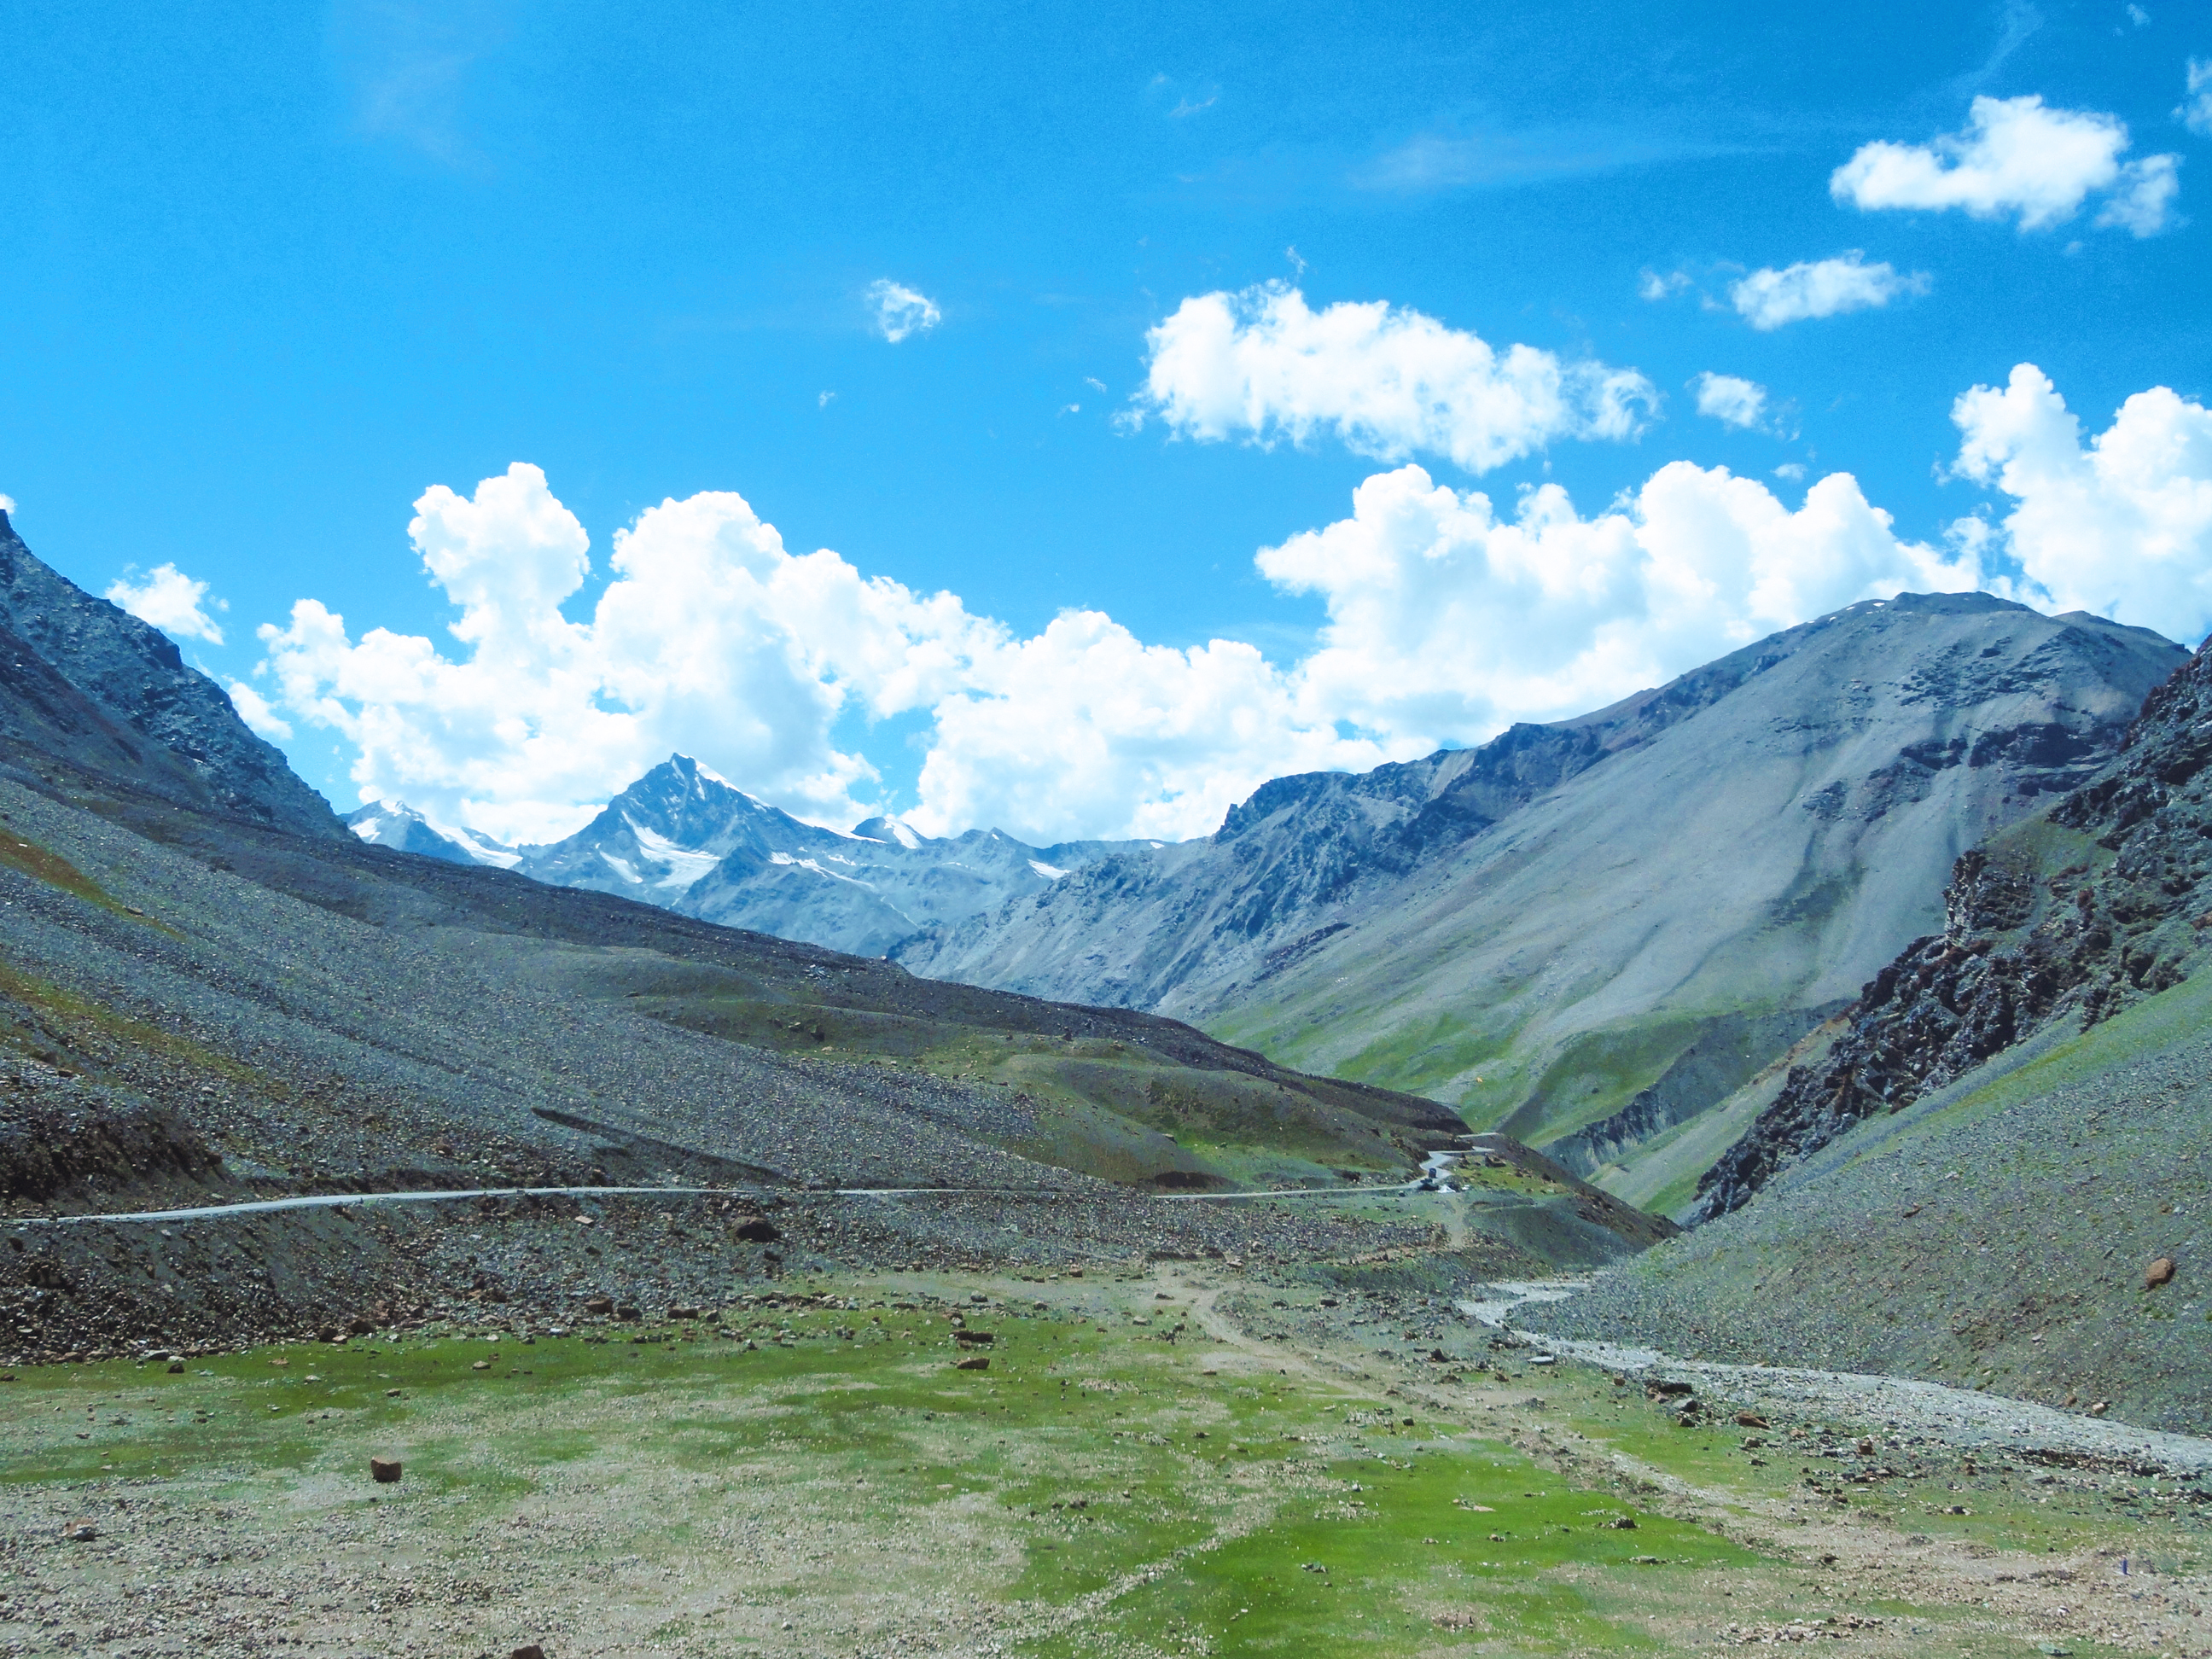
sky, mountainous landforms, mountain, highland, mountain pass, mountain range, valley, wilderness, hill, ridge, fell, cloud, alps, road, grassland, grass, landscape, hill station, national park, geology, massif, plateau, tundra, geological phenomenon, pasture, plain, moraine, vacation, river, meadow, mount scenery, terrain